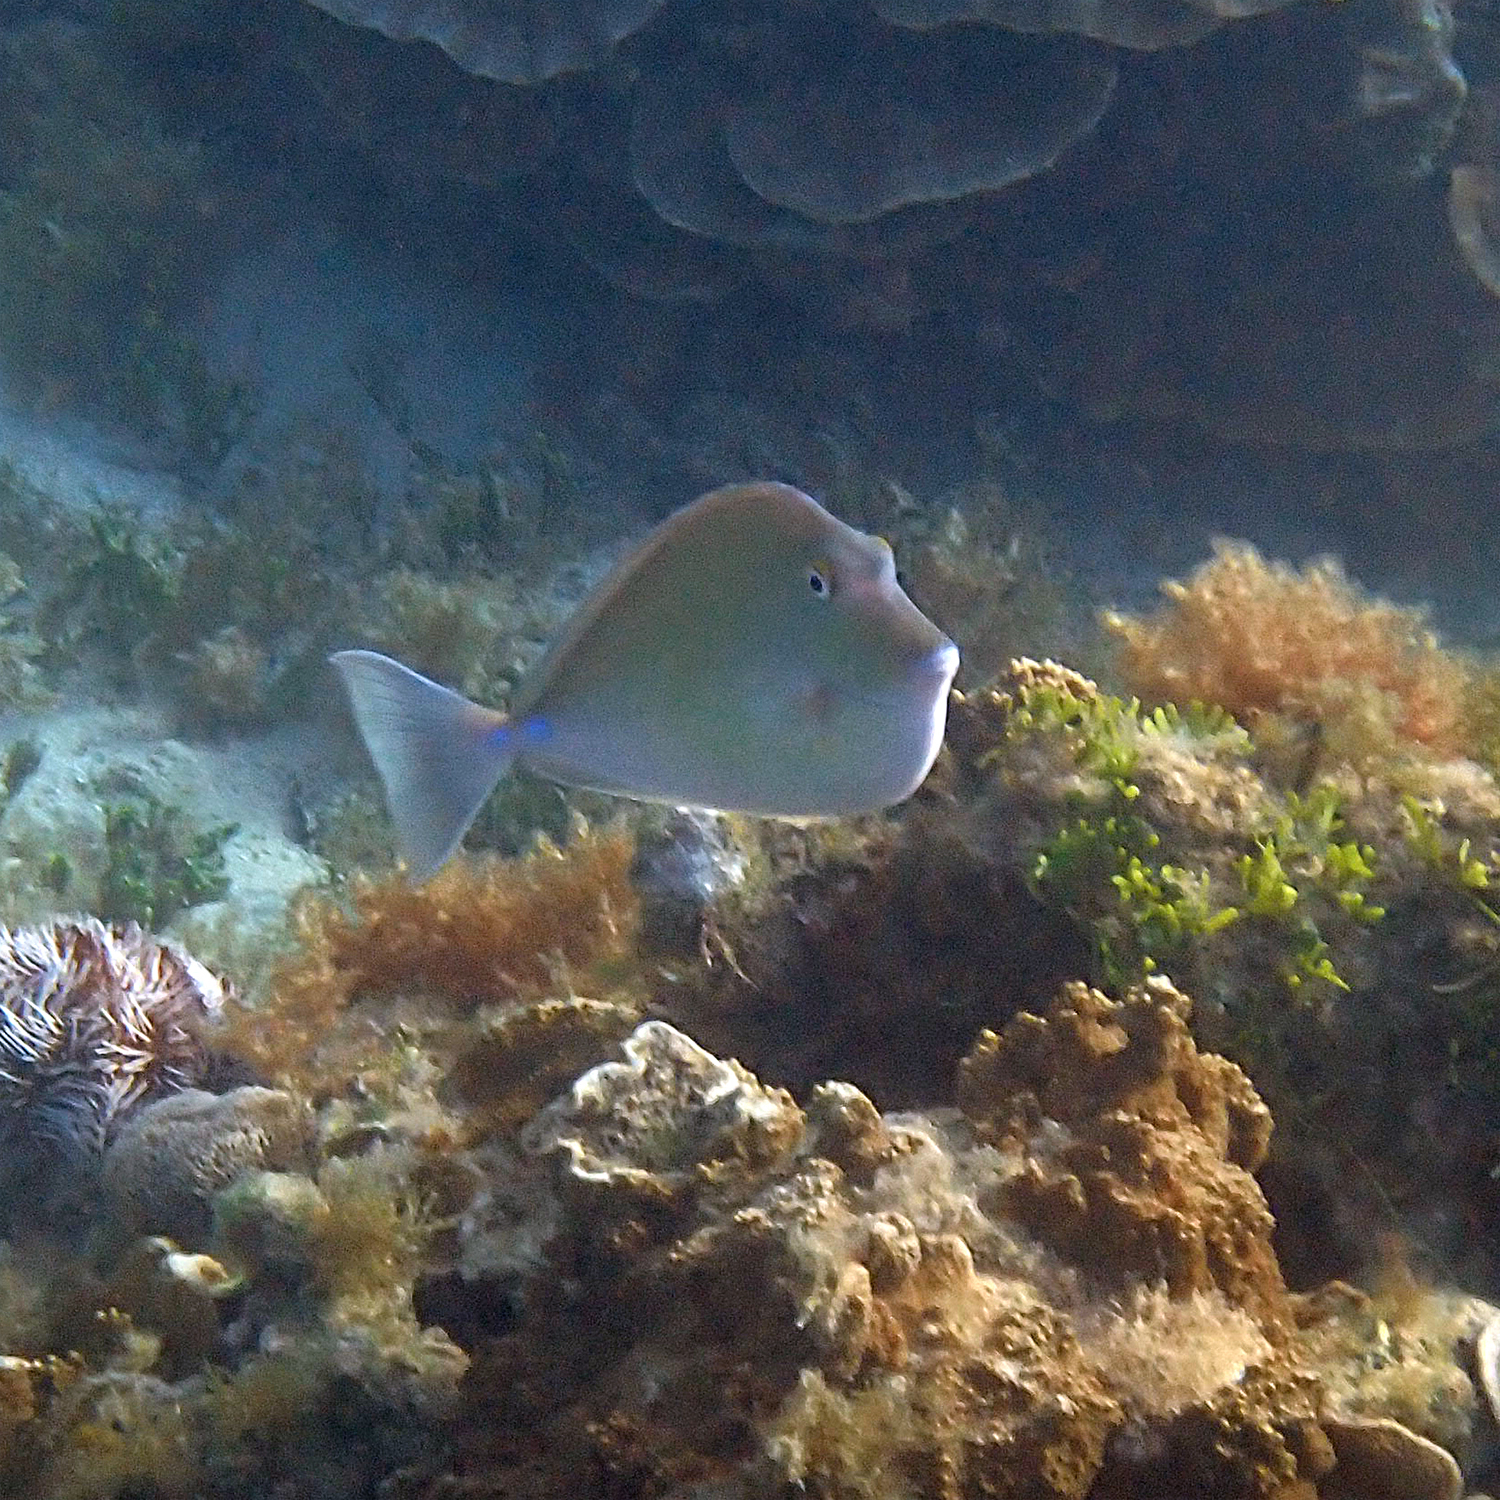
Naso unicornis (Bluespine Unicornfish)